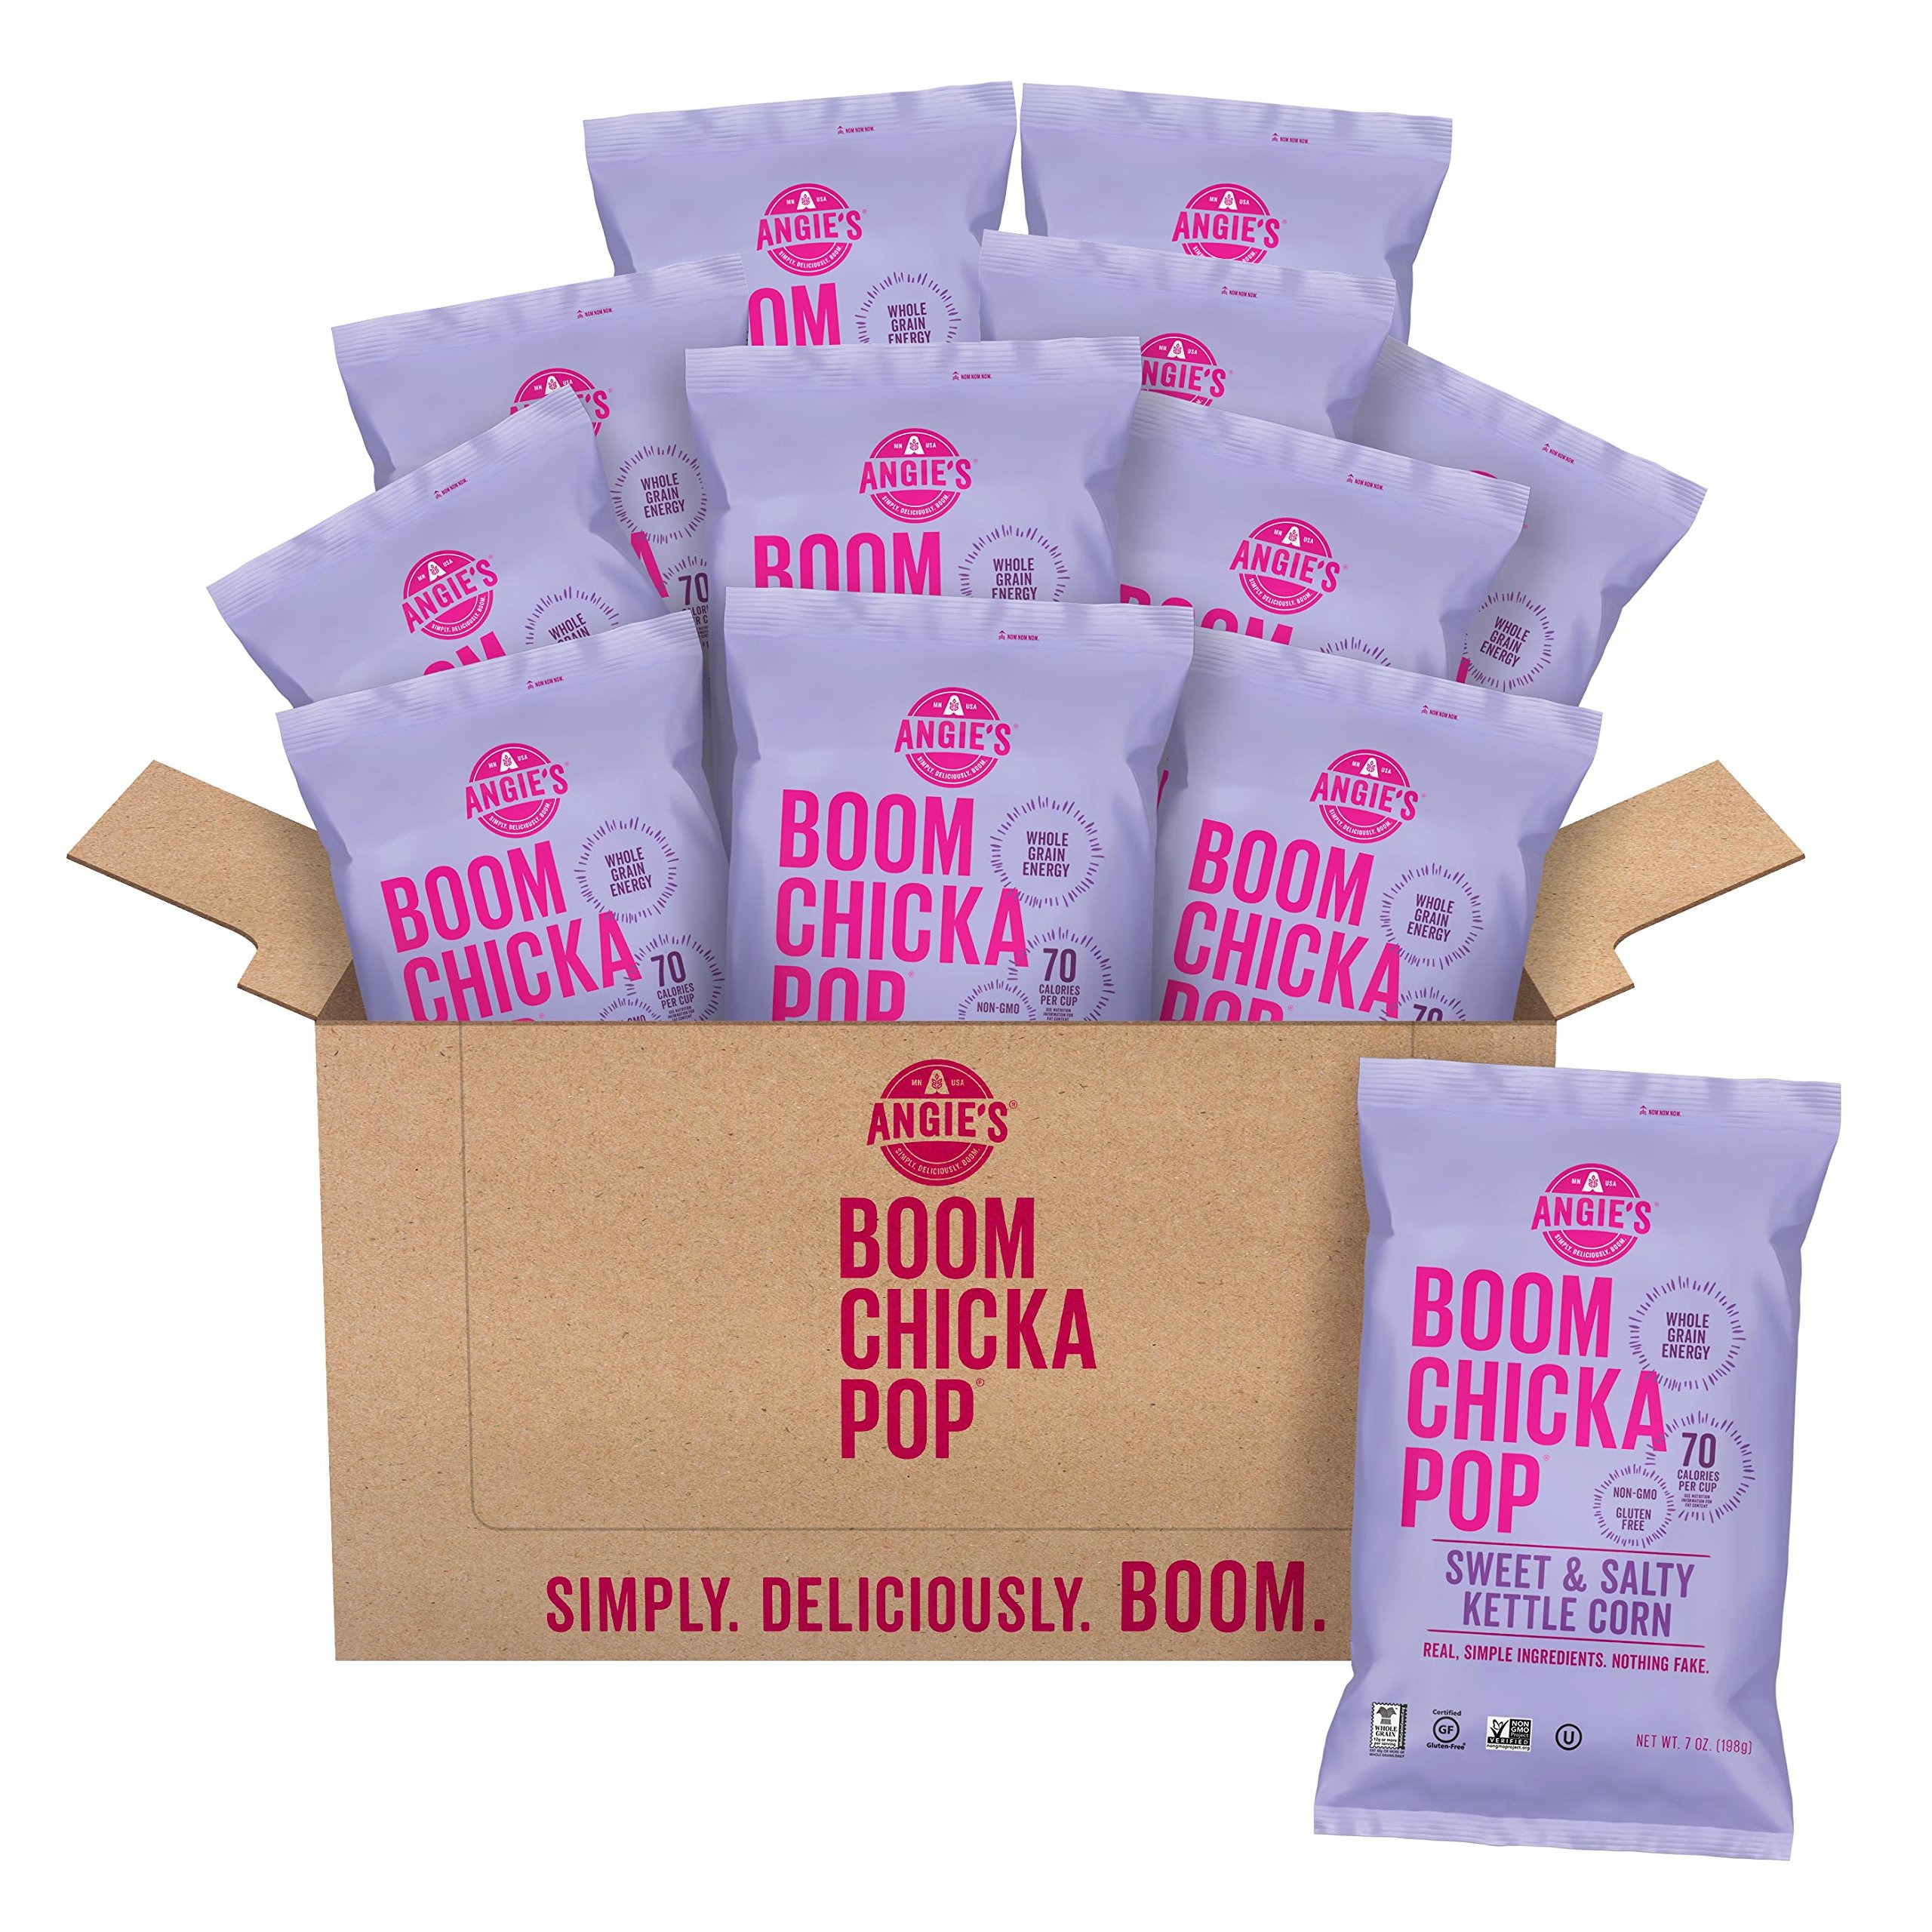
Item Name: Angie's BOOMCHICKAPOP Sweet & Salty Kettle Corn Popcorn, 7 Ounce Bag (Pack of 12 Bags)
Bullet Point 1: Contains twelve 7-ounce bags of Angie's BOOMCHICKAPOP Sweet & Salty Kettle Corn Popcorn
Bullet Point 2: This Angie's BOOMCHICKAPOP Popcorn is made with real, simple ingredients, including real cane sugar and sea salt
Bullet Point 3: Grab a bag for an easy, salty-sweet snack that's pre-popped and ready to eat
Bullet Point 4: This kettle corn has 70 calories per cup of popcorn and 0 grams trans fat per serving
Bullet Point 5: Stock up on this vegan, gluten-free snack that's made with non-GMO, whole-grain popcorn
Value: 84.0
Unit: Ounce

Price: 3.69